Pat Appleyard

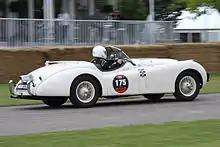
The Appleyards' 1950, 1951 and 1952 "Coupe des Alpes"-winning Jaguar XK120, registration "NUB 120", being demonstrated at Goodwood in 2008

Patricia C. Quinn ("née" Lyons; b. 23 April 1927), best known by her former married name Pat Appleyard, is a British former rally driver and co-driver. She is the daughter of Jaguar Cars founder Sir William Lyons. Co-driving with her then-husband, Ian Appleyard, she won the Alpine Rally's "Coupe des Alpes" each year from 1950 to 1953, in one of her father's company's Jaguar XK120 cars. On the third of these triumphs, in 1952, the Appleyards were the first crew ever to be awarded the event's "Coupe d'Or" (Gold Cup), for having won three consecutive "Coupes des Alpes". During their competitive career the couple's major event victories also included the 1951 and 1953 RAC Rallies, and the 1951 Tulip Rally, and they were runners-up in the 1953 European Rally Championship. Her own driving career was less successful than her husband's, a fact that she herself partly put down to being unable to find suitably qualified female co-drivers, but nevertheless, she won a number of ladies' trophies in British events.